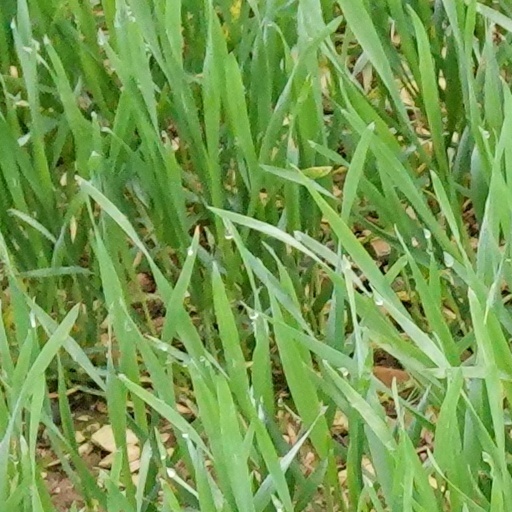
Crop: wheat